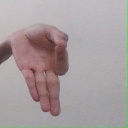
अक्षर: ज्ञ